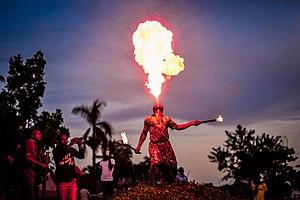
Cet article concerne la culture de l'Ouganda, les pratiques culturelles de ses 40 000 000 d'habitants.